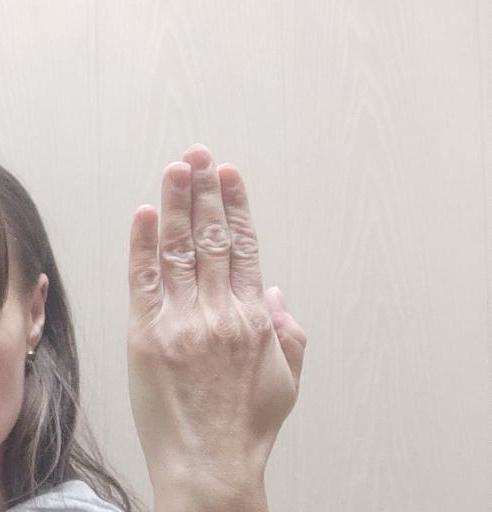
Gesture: stop_inverted